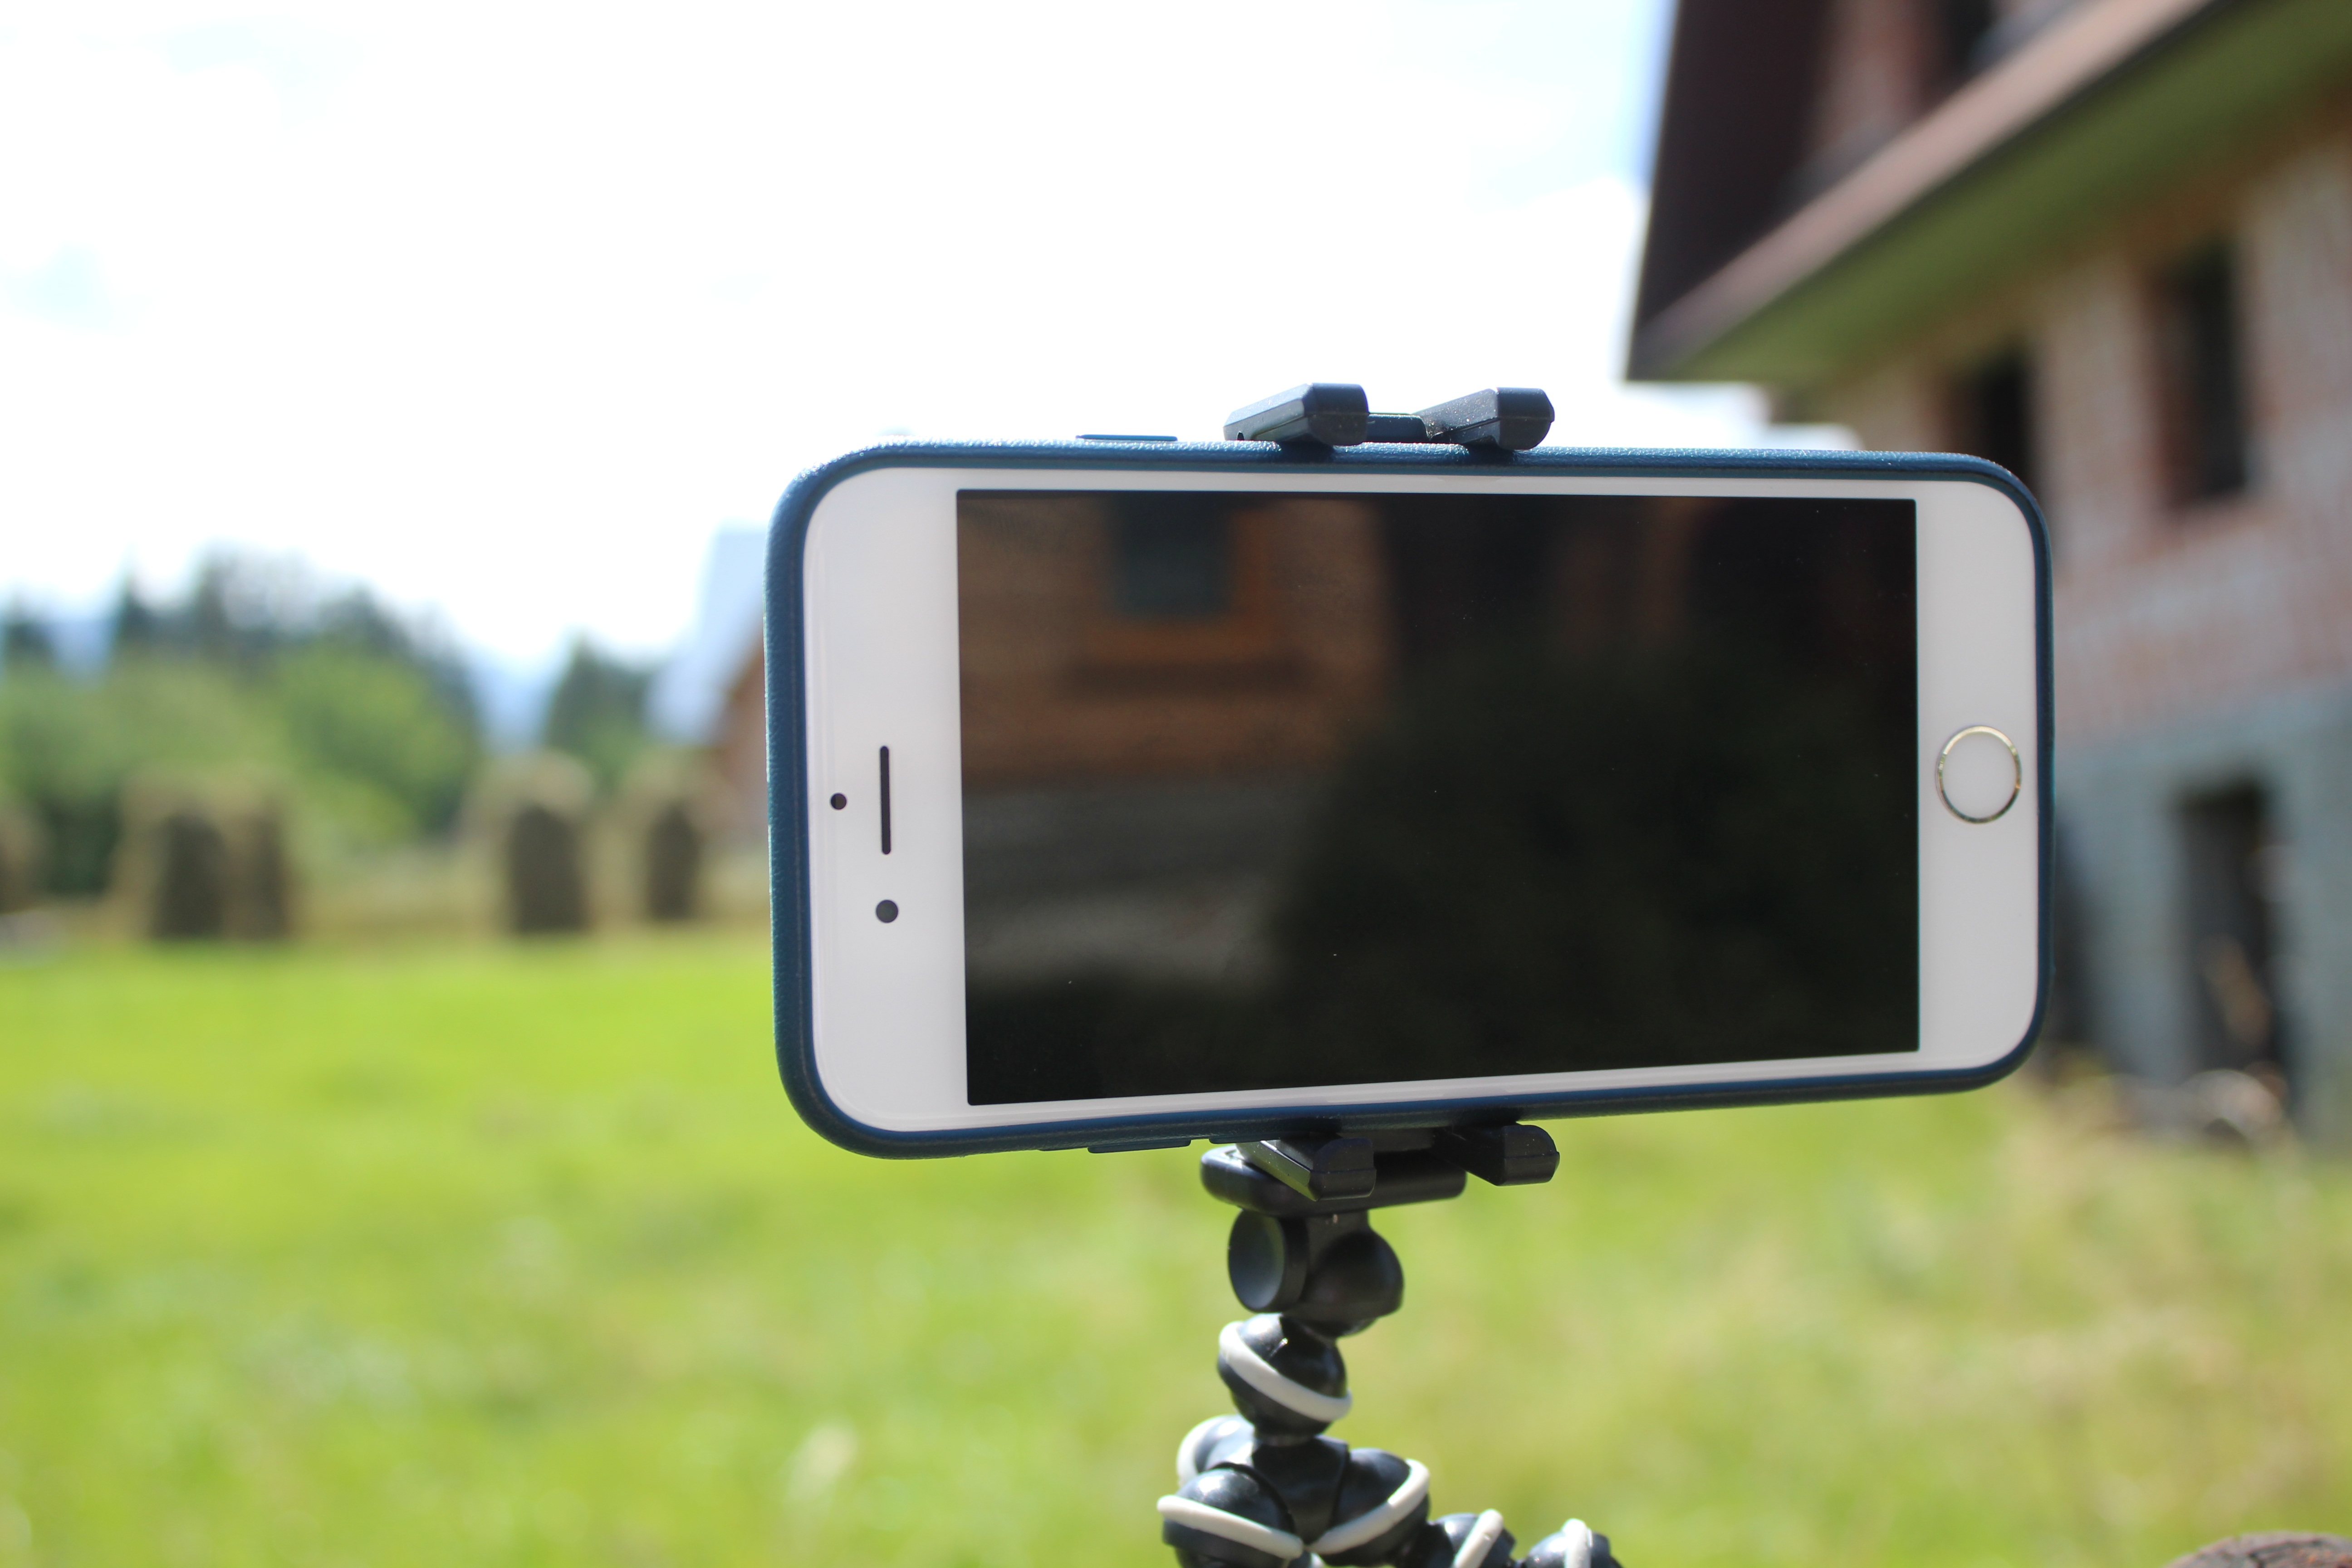
iphone, smartphone, record, technology, camera, photographer, photo, touch, phone, mobile phone, rear view mirror, product, photos, video, recording, timelapse, tripod, foto, cell, take a photograph, electronic equipment, cellular phone, take photo, cameras optics, display device